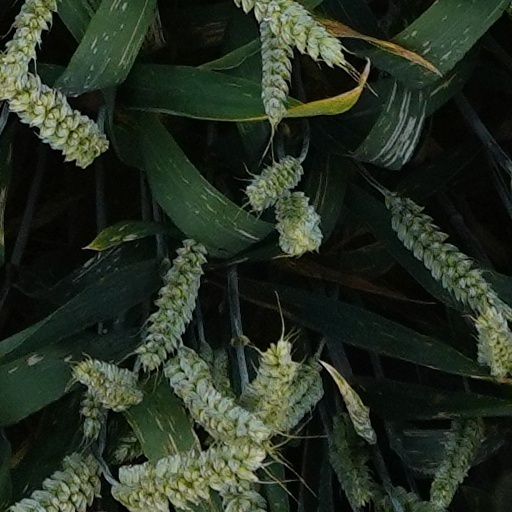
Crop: wheat